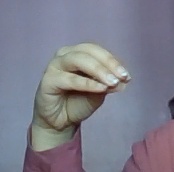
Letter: ha